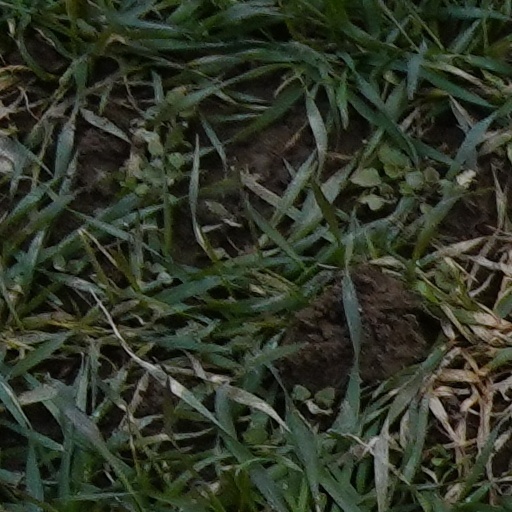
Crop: wheat